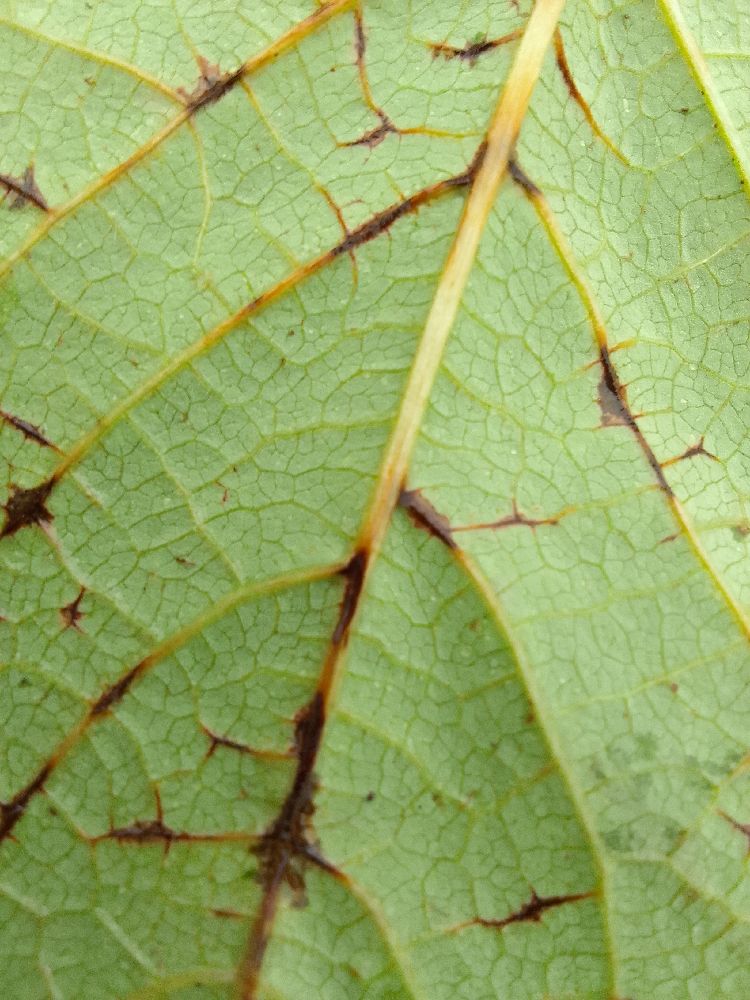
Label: anthracnose